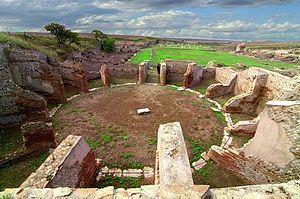
Ordona est une commune italienne de la province de Foggia dans la région des Pouilles.